Església de Santa Bàrbara d'Ordino

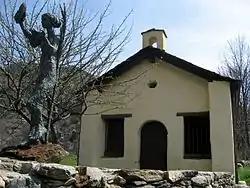
Església de Santa Bàrbara d'Ordino

Església de Santa Bàrbara d'Ordino is a church located in Ordino Parish, Andorra. It is a heritage property registered in the Cultural Heritage of Andorra. It was built in the 17th century.